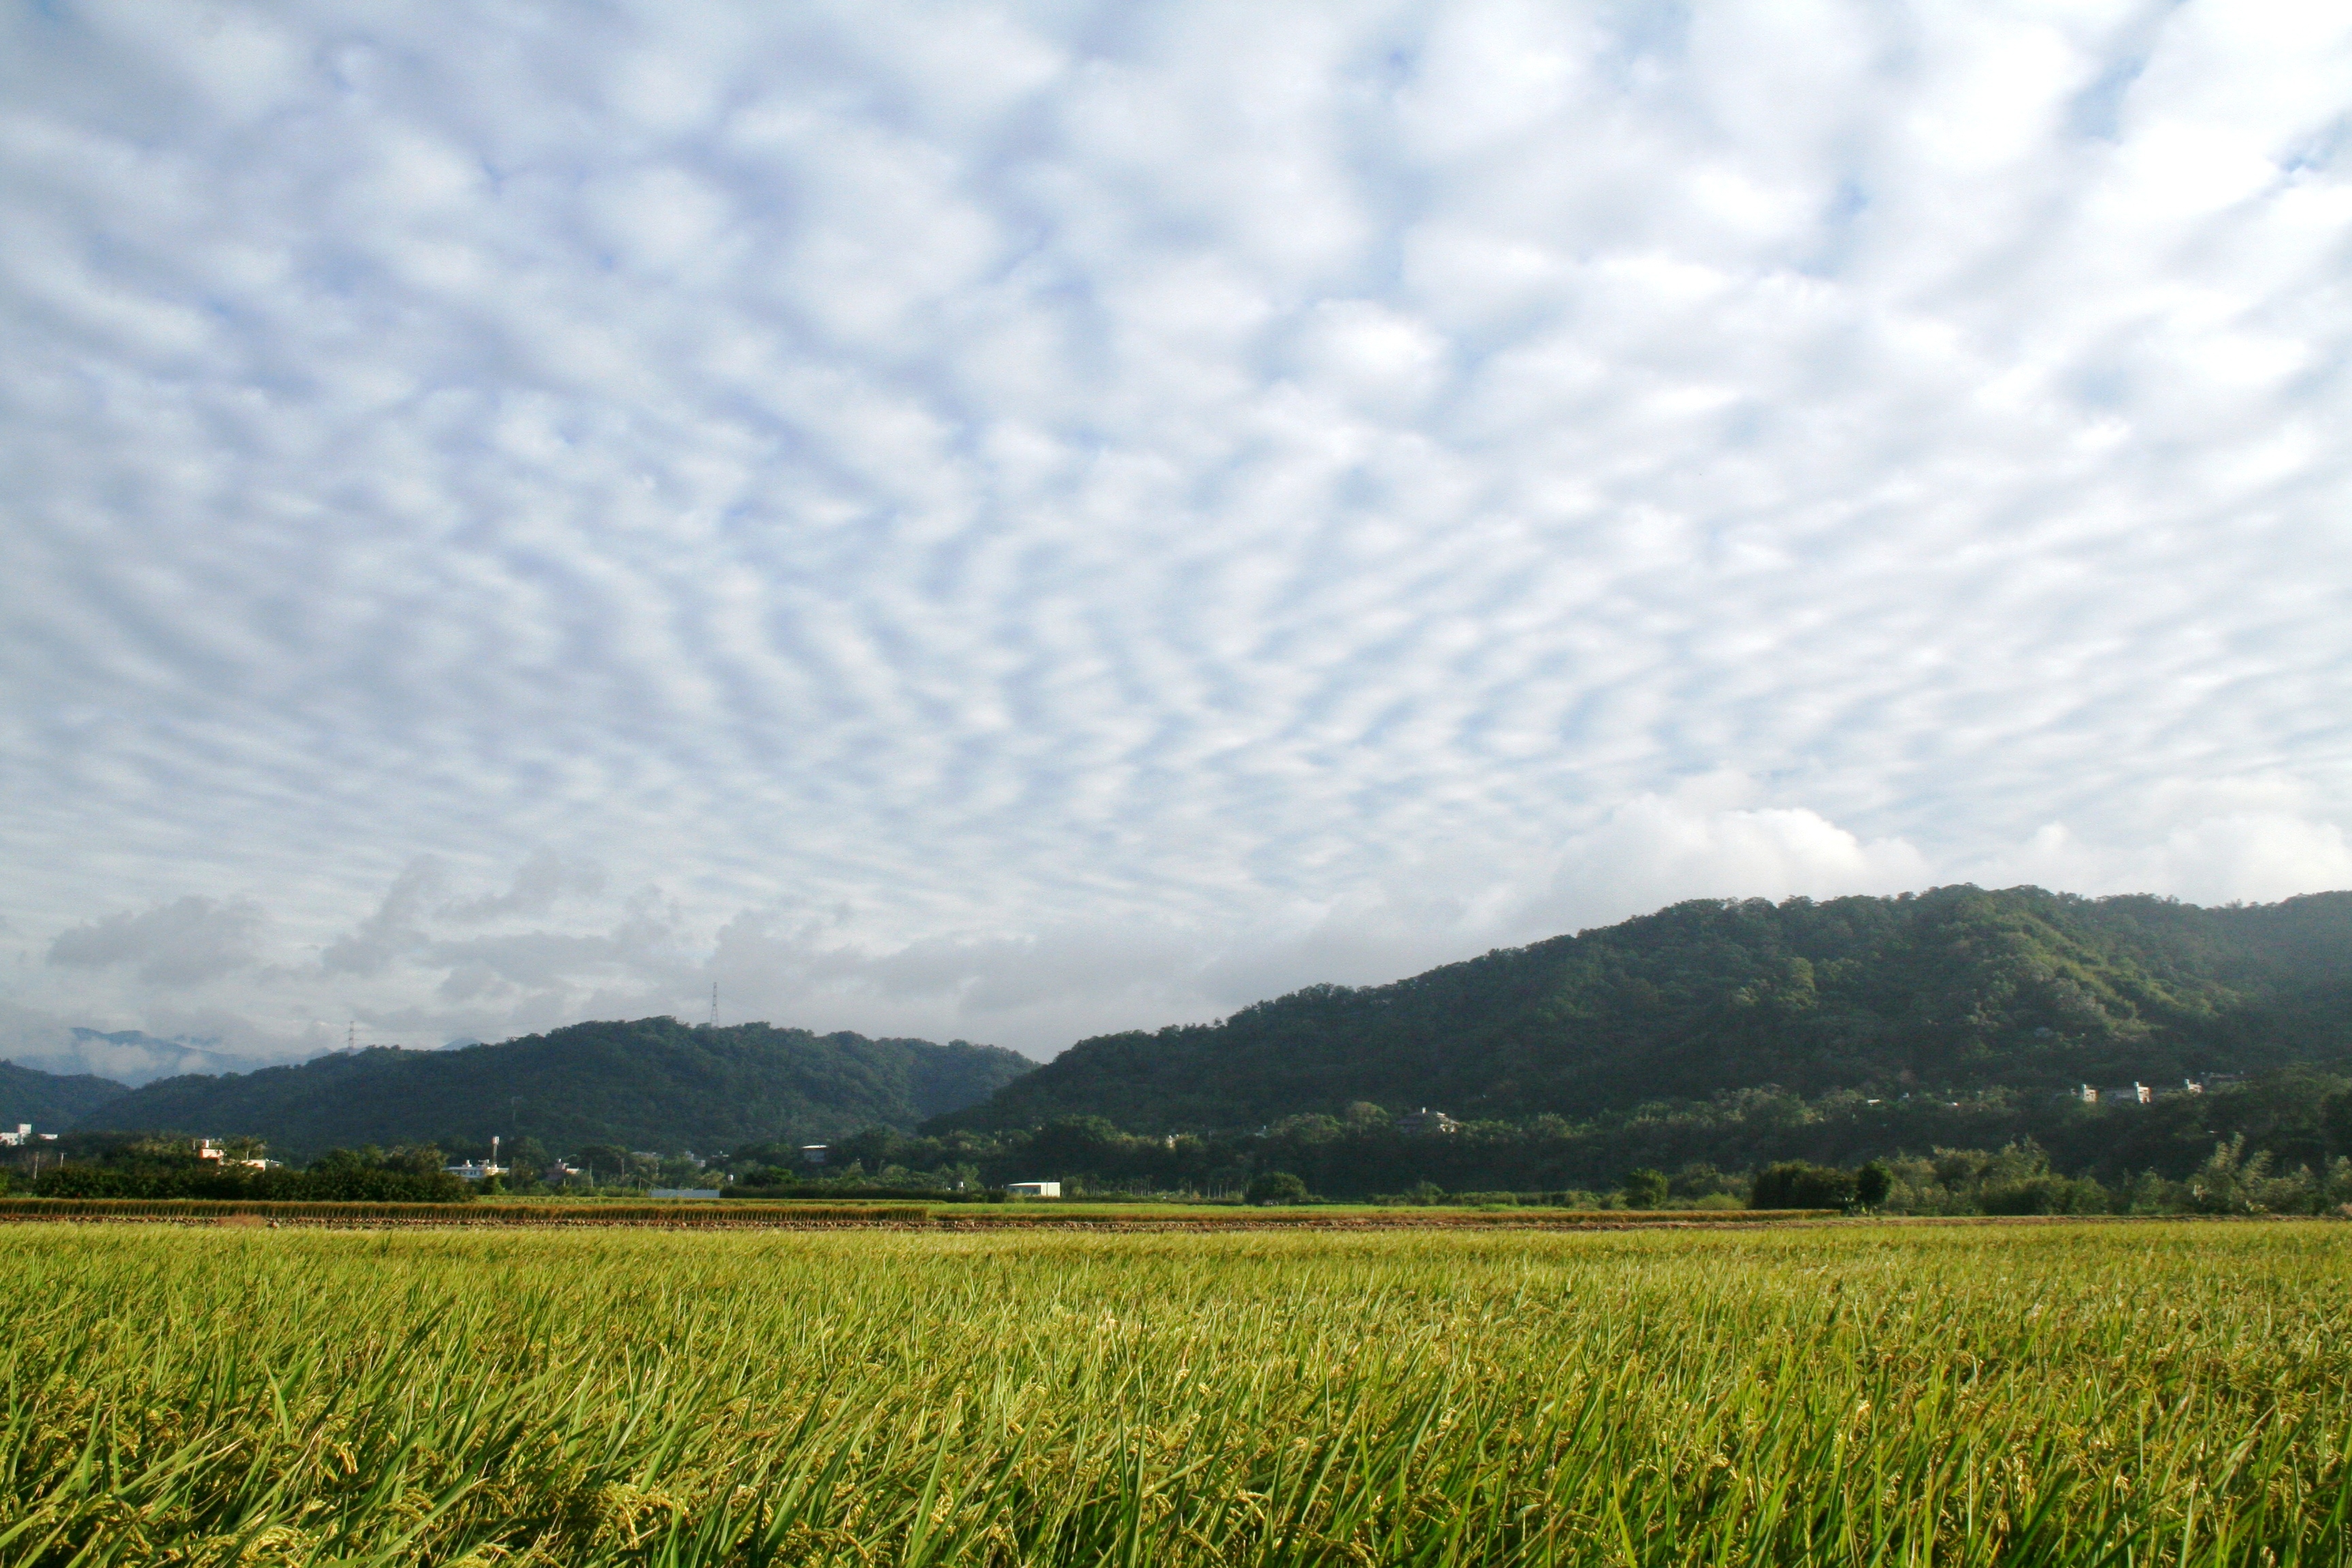
cloud, rice, sky, hsinchu, taiwan, mountain, paddy field, field, green, atmospheric phenomenon, natural landscape, plain, grassland, daytime, agriculture, farm, rural area, highland, grass, grass family, hill station, hill, landscape, land lot, tree, mountain range, crop, sunlight, plantation, pasture, plant, road, meadow, horizon, meteorological phenomenon, prairie, valley, mount scenery